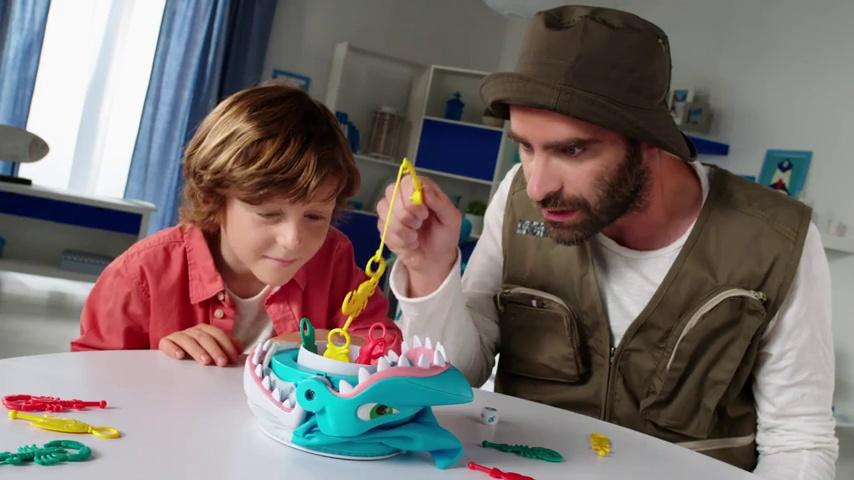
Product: Pressman Toys Shark Bite Game (2-4 Players)
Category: Toys & Games | Games & Accessories | Board Games
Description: For 2-4 players, ages 4 and up.
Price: $19.55
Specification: ProductDimensions:7.5x5x10.5inches|ItemWeight:1pounds|ShippingWeight:1.7pounds(Viewshippingratesandpolicies)|DomesticShipping:ItemcanbeshippedwithinU.S.|InternationalShipping:ThisitemcanbeshippedtoselectcountriesoutsideoftheU.S.LearnMore|ASIN:B01MV4R07B|Itemmodelnumber:0066-04|Manufacturerrecommendedage:4yearsandup